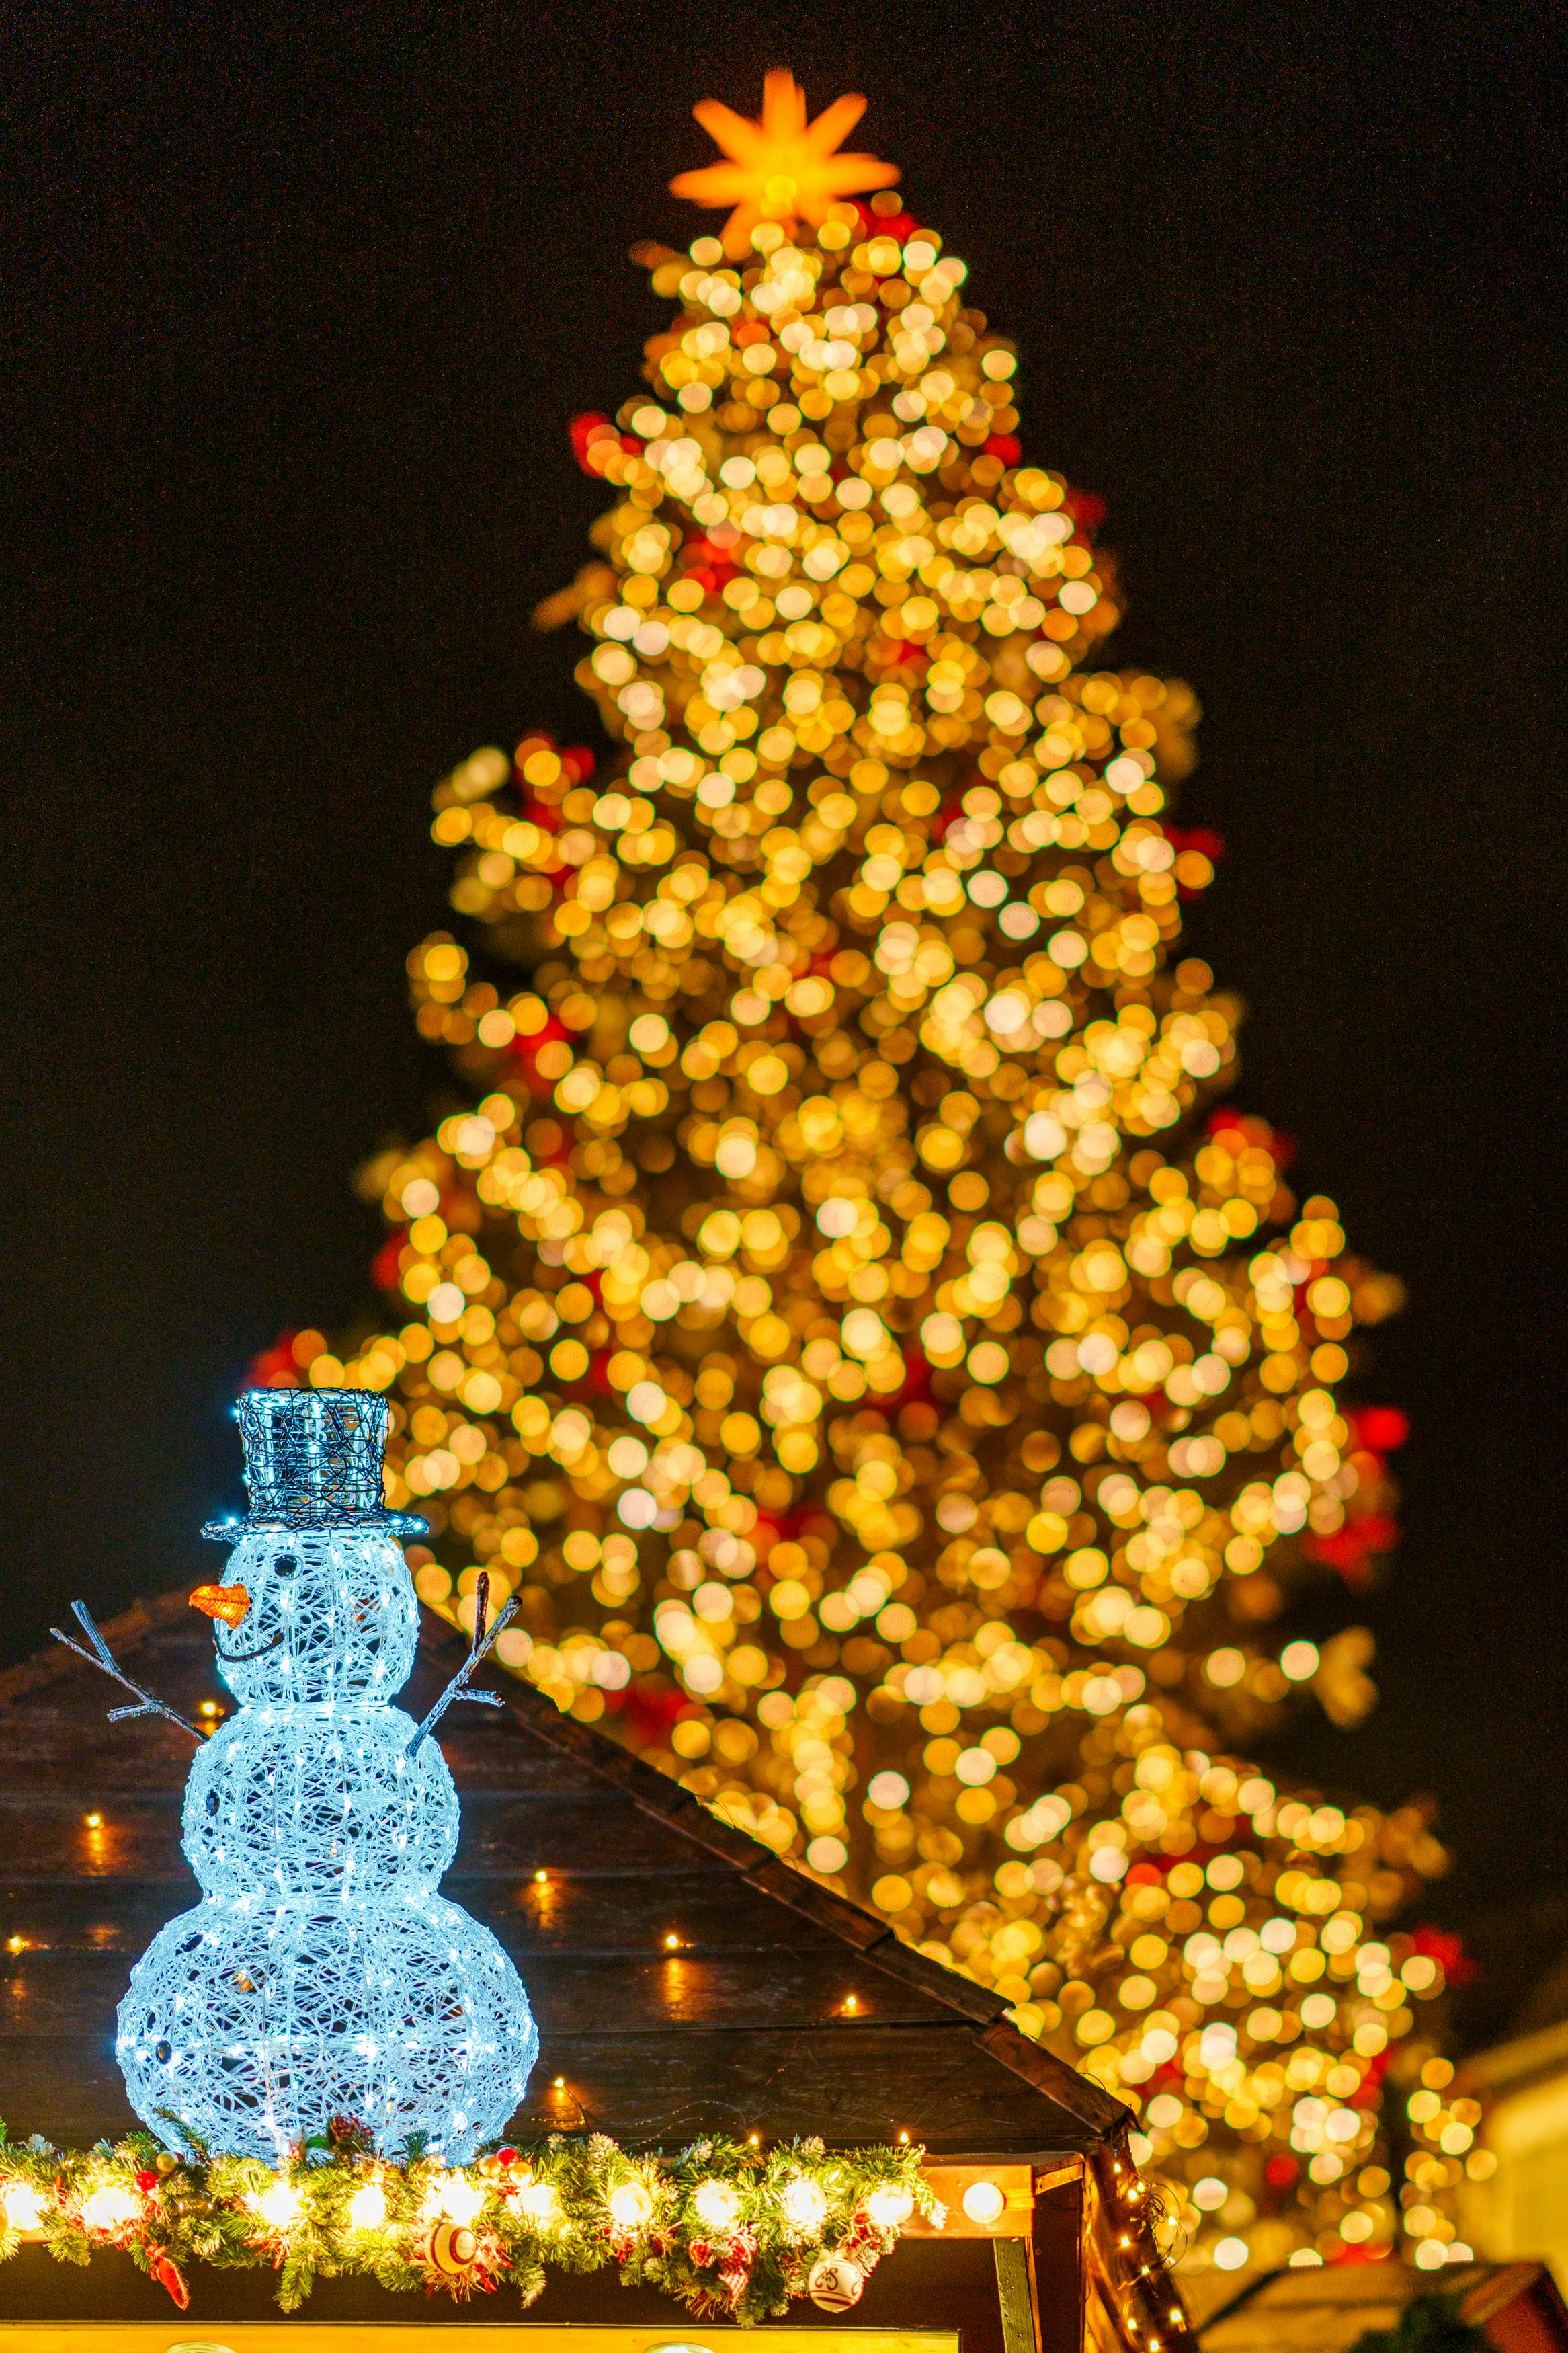
tree, christmas decoration, christmas tree, christmas day, branch, event, christmas ornament, lighting, christmas lights, christmas eve, ornament, holiday, Holiday ornament, night, electricity, midnight, tradition, festival, conifers, evergreen, cone, pine, pine family, fir, larch, spruce, cupressaceae, decoration, Red fir, douglas fir